Machynlleth

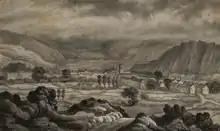
Machynlleth, 1830

The Dyfi Bridge was first mentioned in 1533, by Geoffrey Hughes, "Citizen and Merchant taylour of London" who left (ten marks) "towards making of a bridge at the toune of Mathanlleth". By 1601 "Dovey bridge in the Hundred of Mochunleth" was reported to be insufficient, and the current one was built in 1805 for £250. Fenton describes it in 1809 as "A noble erection of five large arches. The piers are narrow and over each cut-water is a pilaster, a common feature of the 18th century".